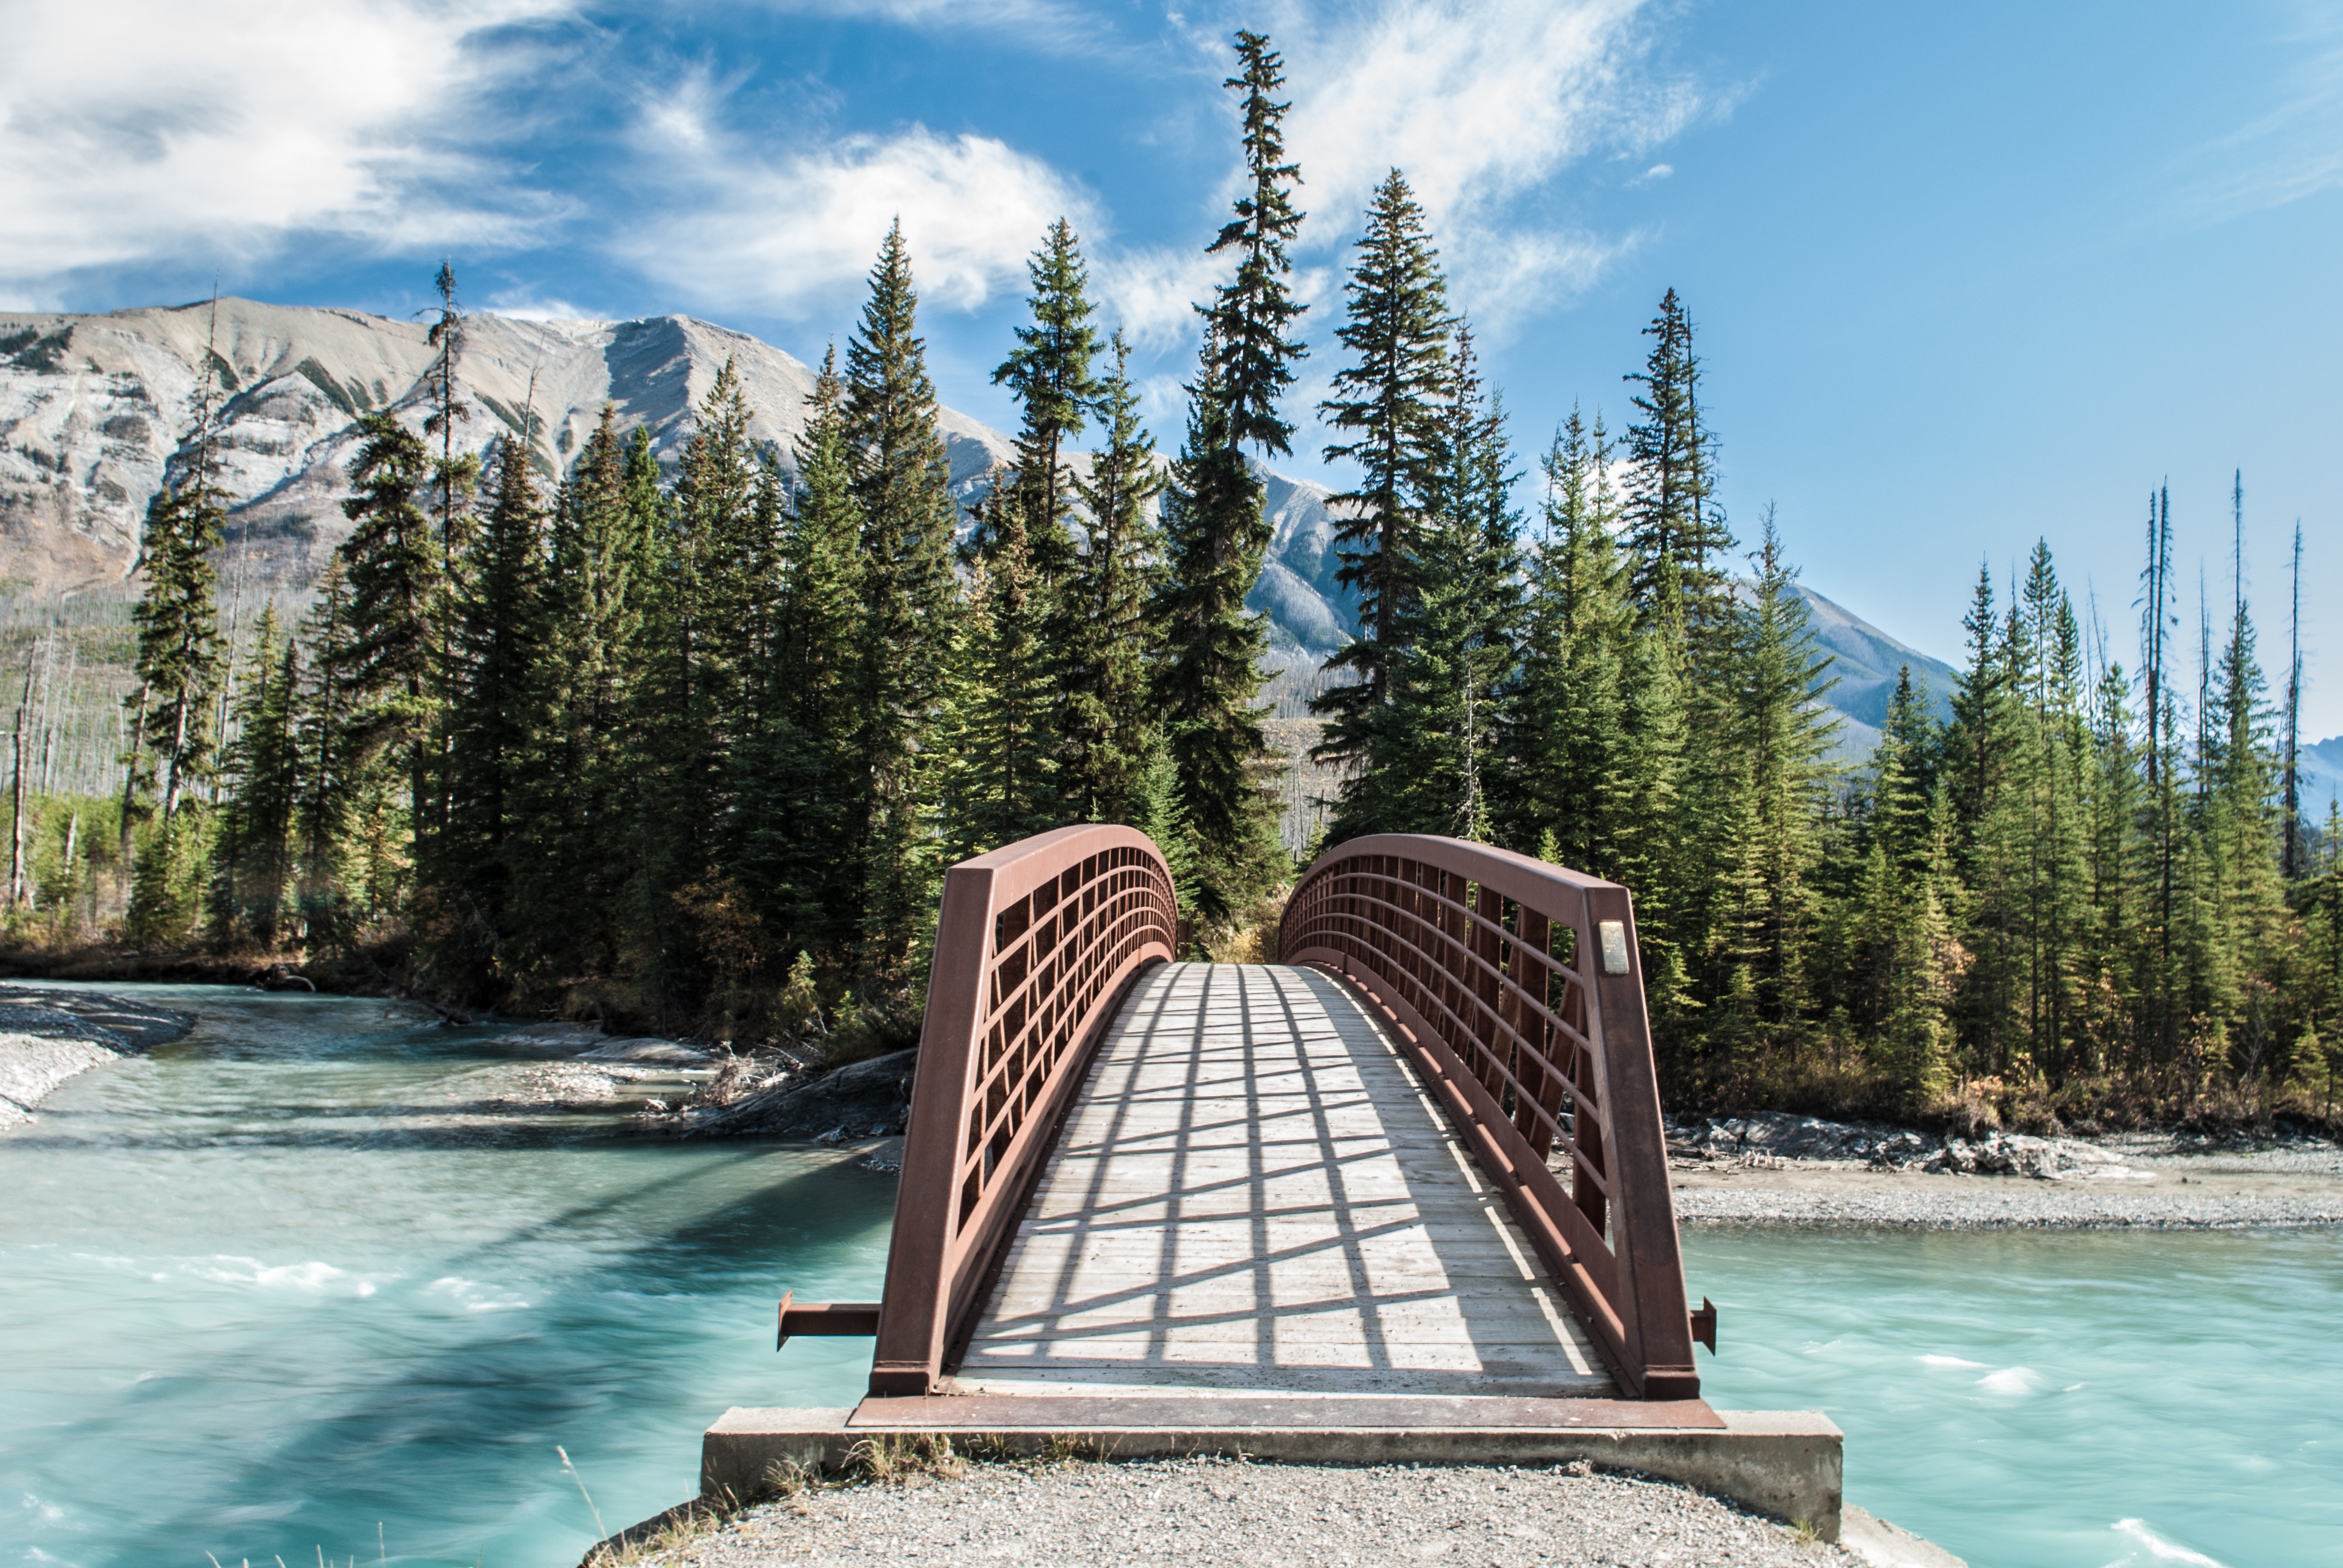
lake, vacation, swimming pool, resort